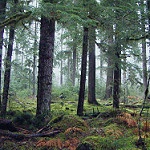
Label: forest